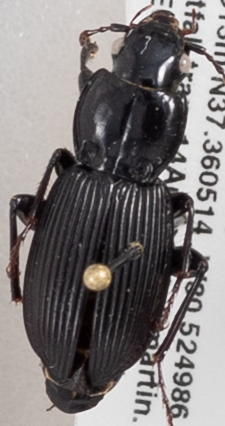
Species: Pterostichus coracinus
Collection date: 2018-08-14
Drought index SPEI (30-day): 1.962
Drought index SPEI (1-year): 0.47
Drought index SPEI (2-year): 0.694